Bait 3D

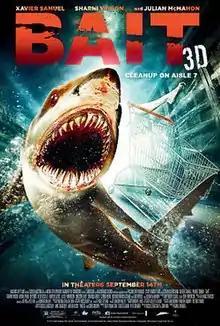
Theatrical release poster

Bait 3D is a 2012 3D disaster horror film directed by Kimble Rendall based on the screenplay by John Kim and Russell Mulcahy. It featured Sharni Vinson, Phoebe Tonkin, Xavier Samuel, Julian McMahon, Cariba Heine, Alex Russell, Lincoln Lewis, Alice Parkinson, and Dan Wyllie. The film centers around a group of people who try to escape a grocery store, submerged as a result of a freak tsunami, while being hunted by bloodthirsty great white sharks. The film was released on 20 September 2012 in Australia.